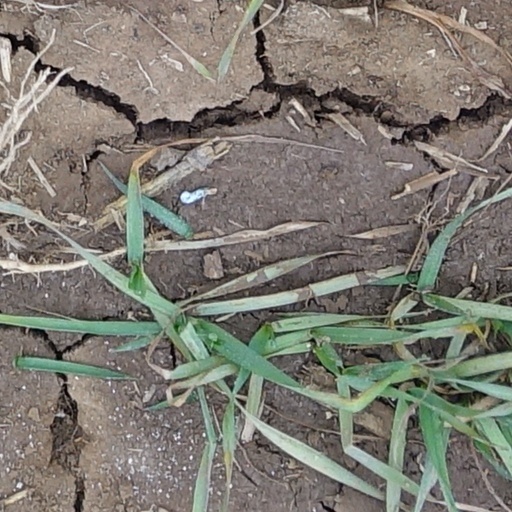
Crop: wheat